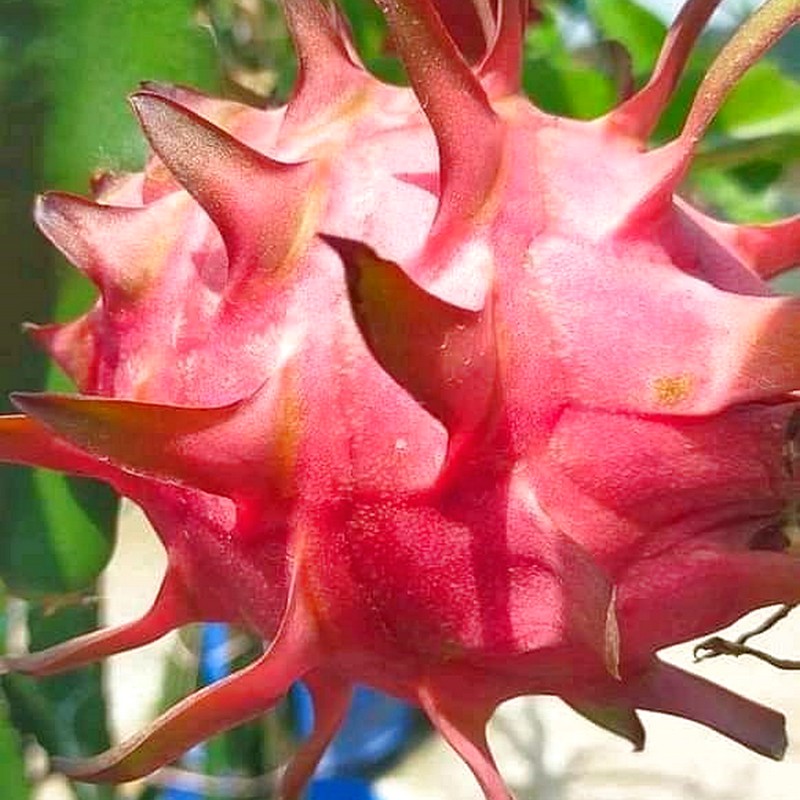
Label: Fresh Dragon Fruit